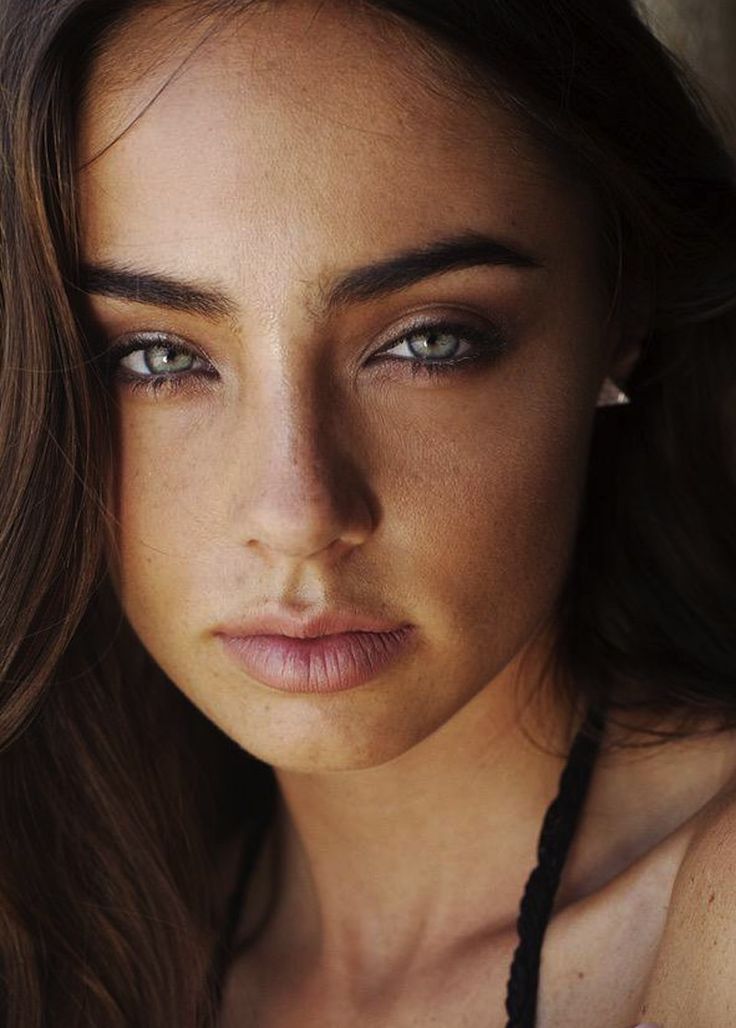
Label: Colored